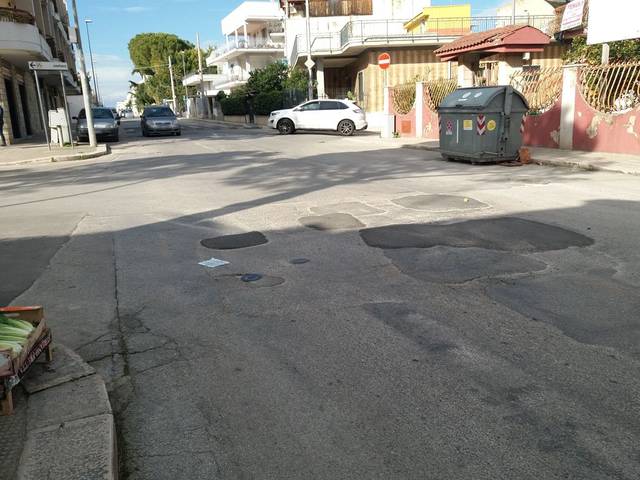
Region: Italy
Coordinates: 41.11, 16.68